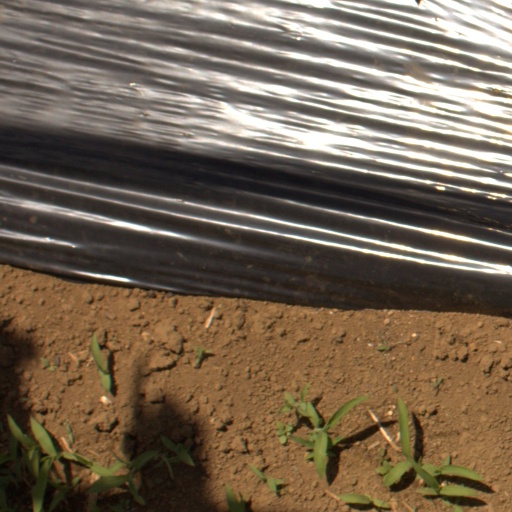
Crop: Jerusalem artichoke